Jacob Heinrich Moresco

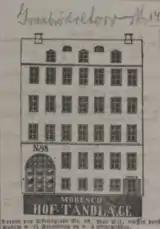
Advert for "Court Dentist Moresco" at Gråbrødretorv

Jacob Heinrich Moresco was born in Copenhagen, the son of Maximillian Moresco and Adelaide Italiaender. His father had come to Denmark from The Hague in about 1820 and married Adelaide approximately one year before Moresco was born.